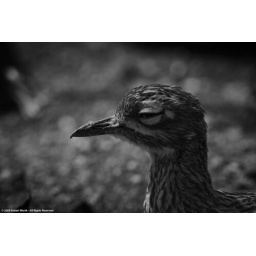
Grumpy bird in black and white.